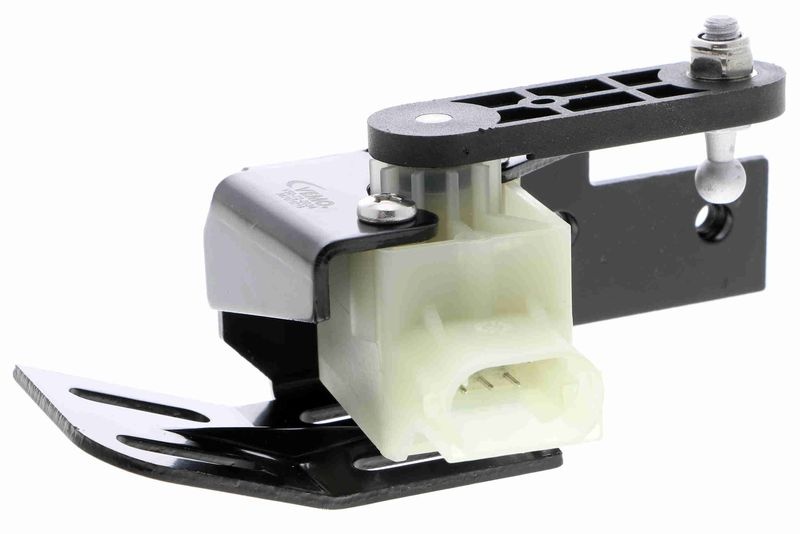
Anturi, ajovalokorkeuden säätö - V50-72-0034
12783353 5 409 511 32 019 890 28343353 05409511 32021822
Brand: VEMO
Category: Home & Garden > Lawn & Garden > Watering & Irrigation > Sprinkler Accessories